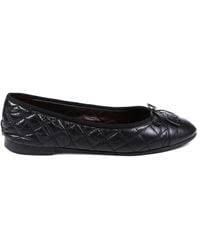
Label: Ballet Flat